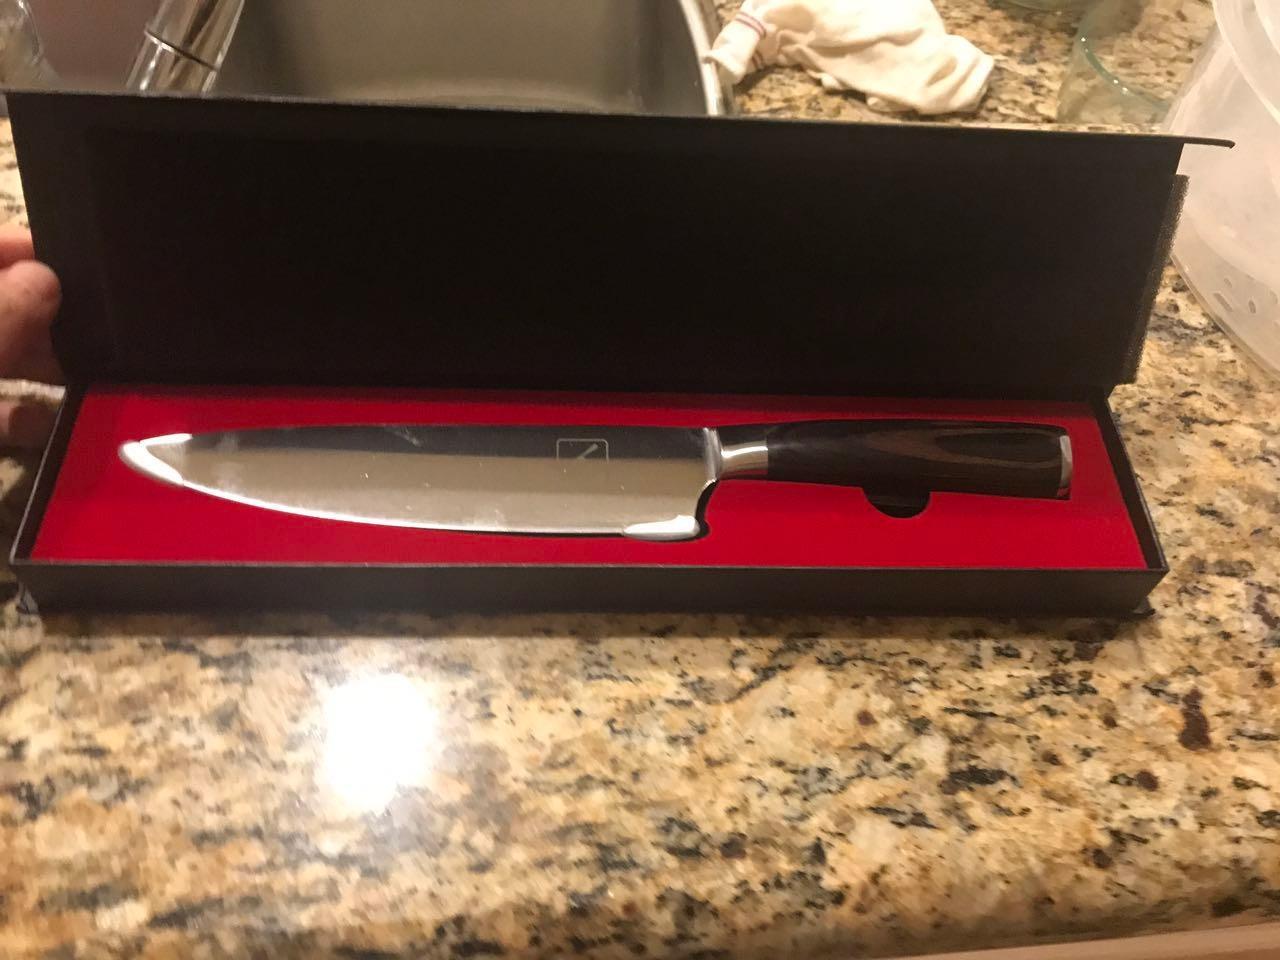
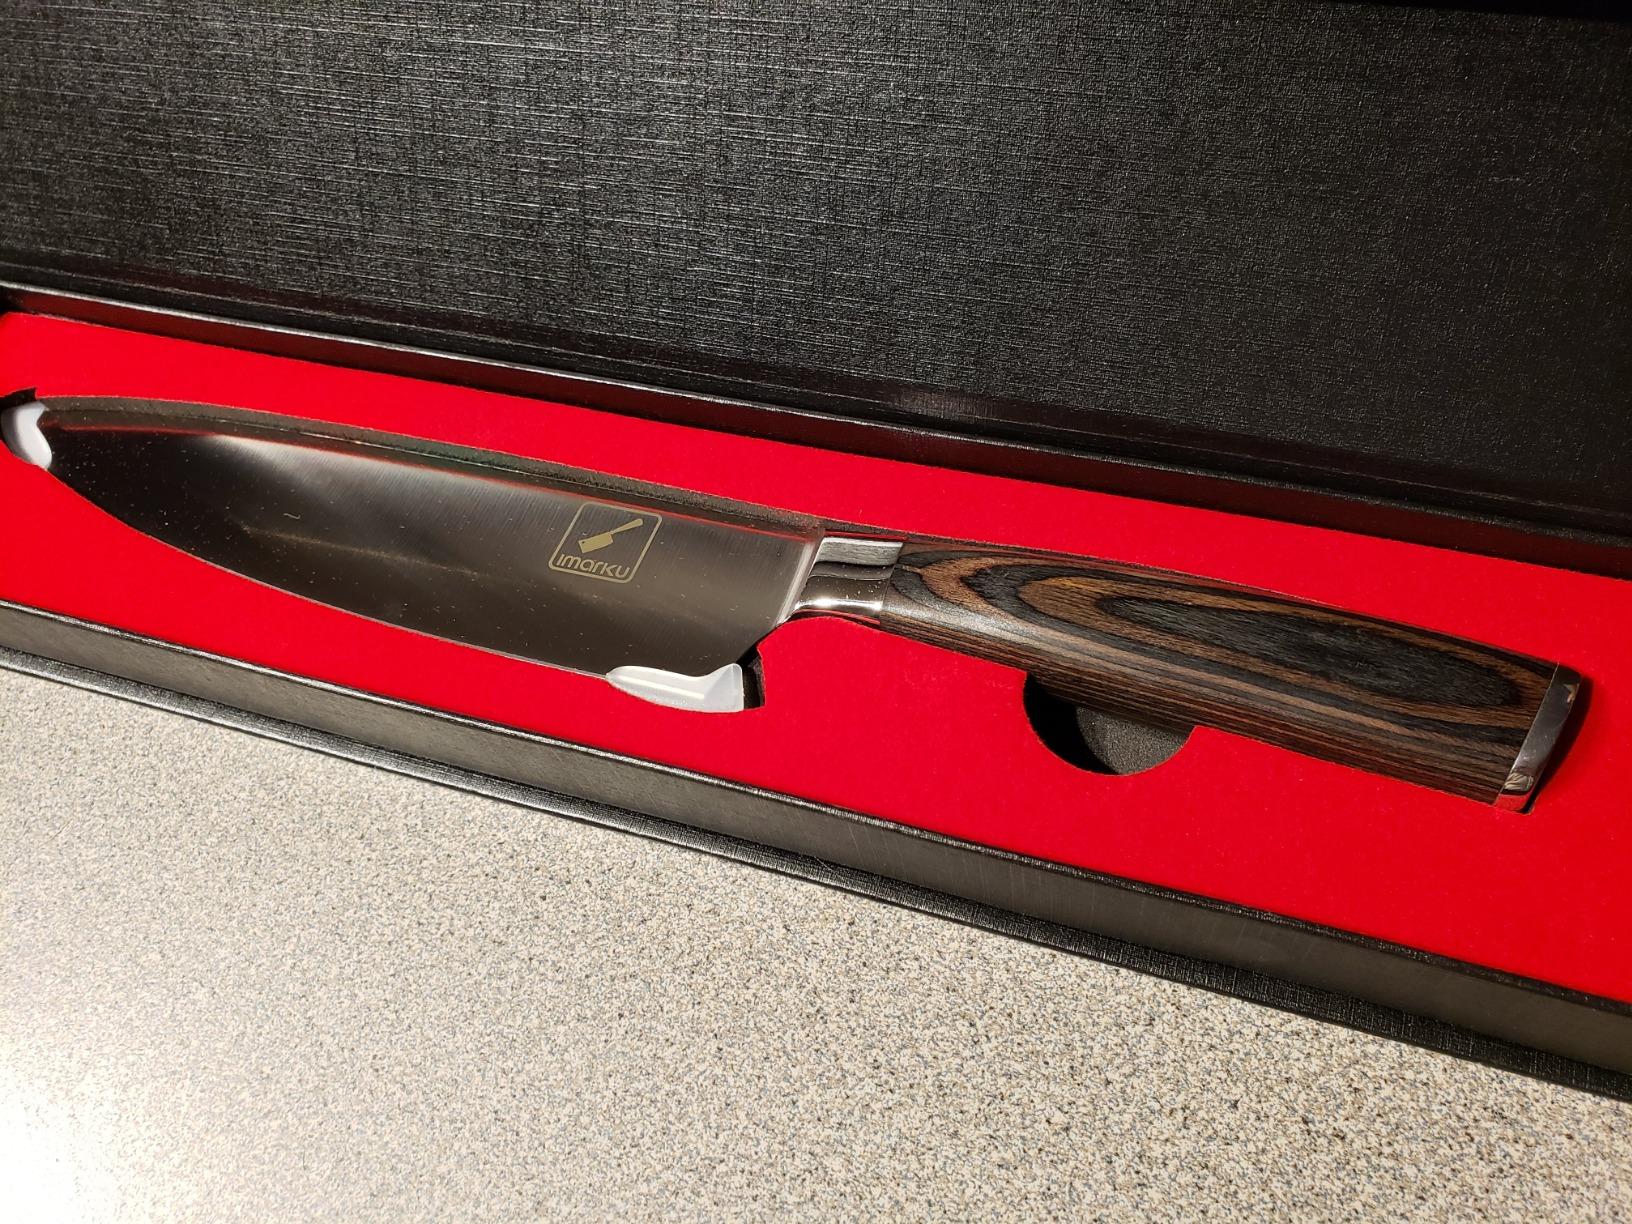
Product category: items_knife
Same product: yes